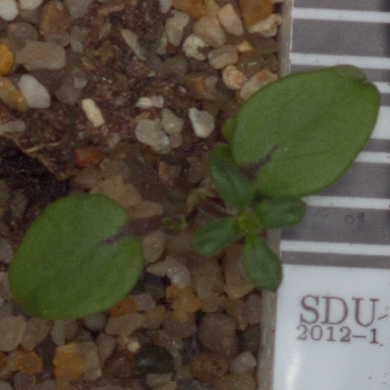
Label: cleavers